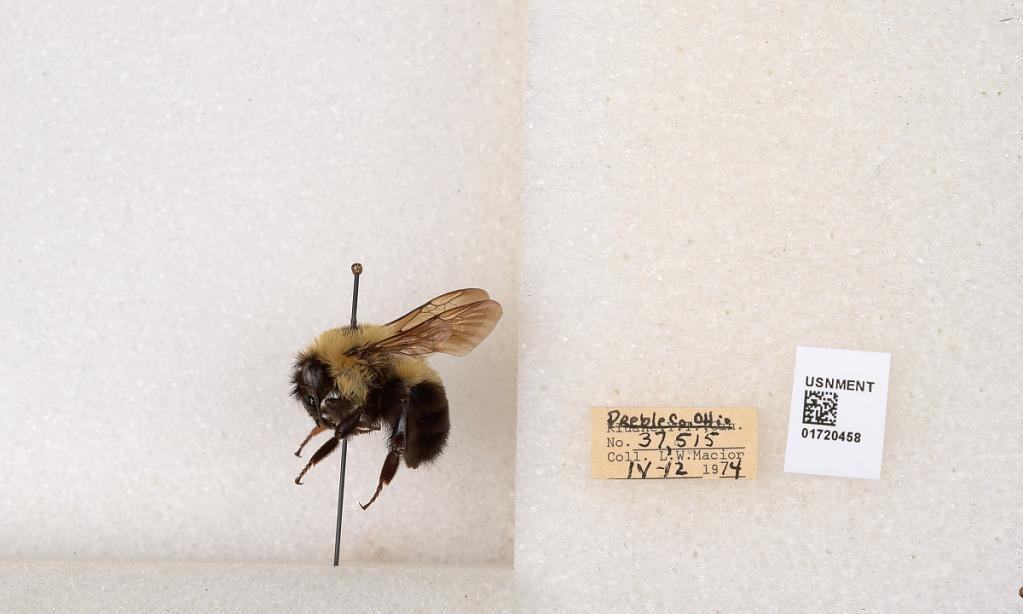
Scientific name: Bombus bimaculatus Cresson
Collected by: L. Macior
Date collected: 1974-4-12
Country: United States
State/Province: Ohio
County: Preble
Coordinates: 39.7416, -84.648